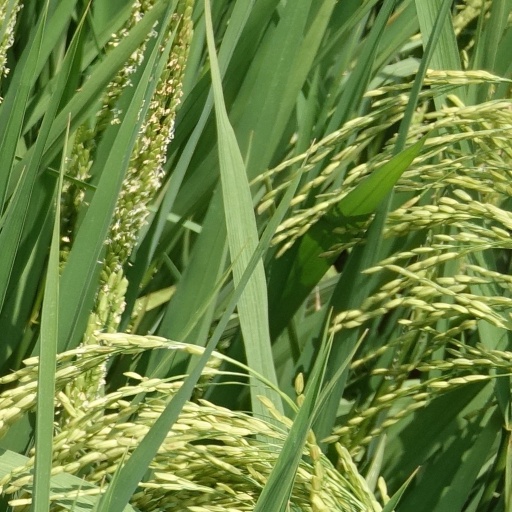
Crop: rice